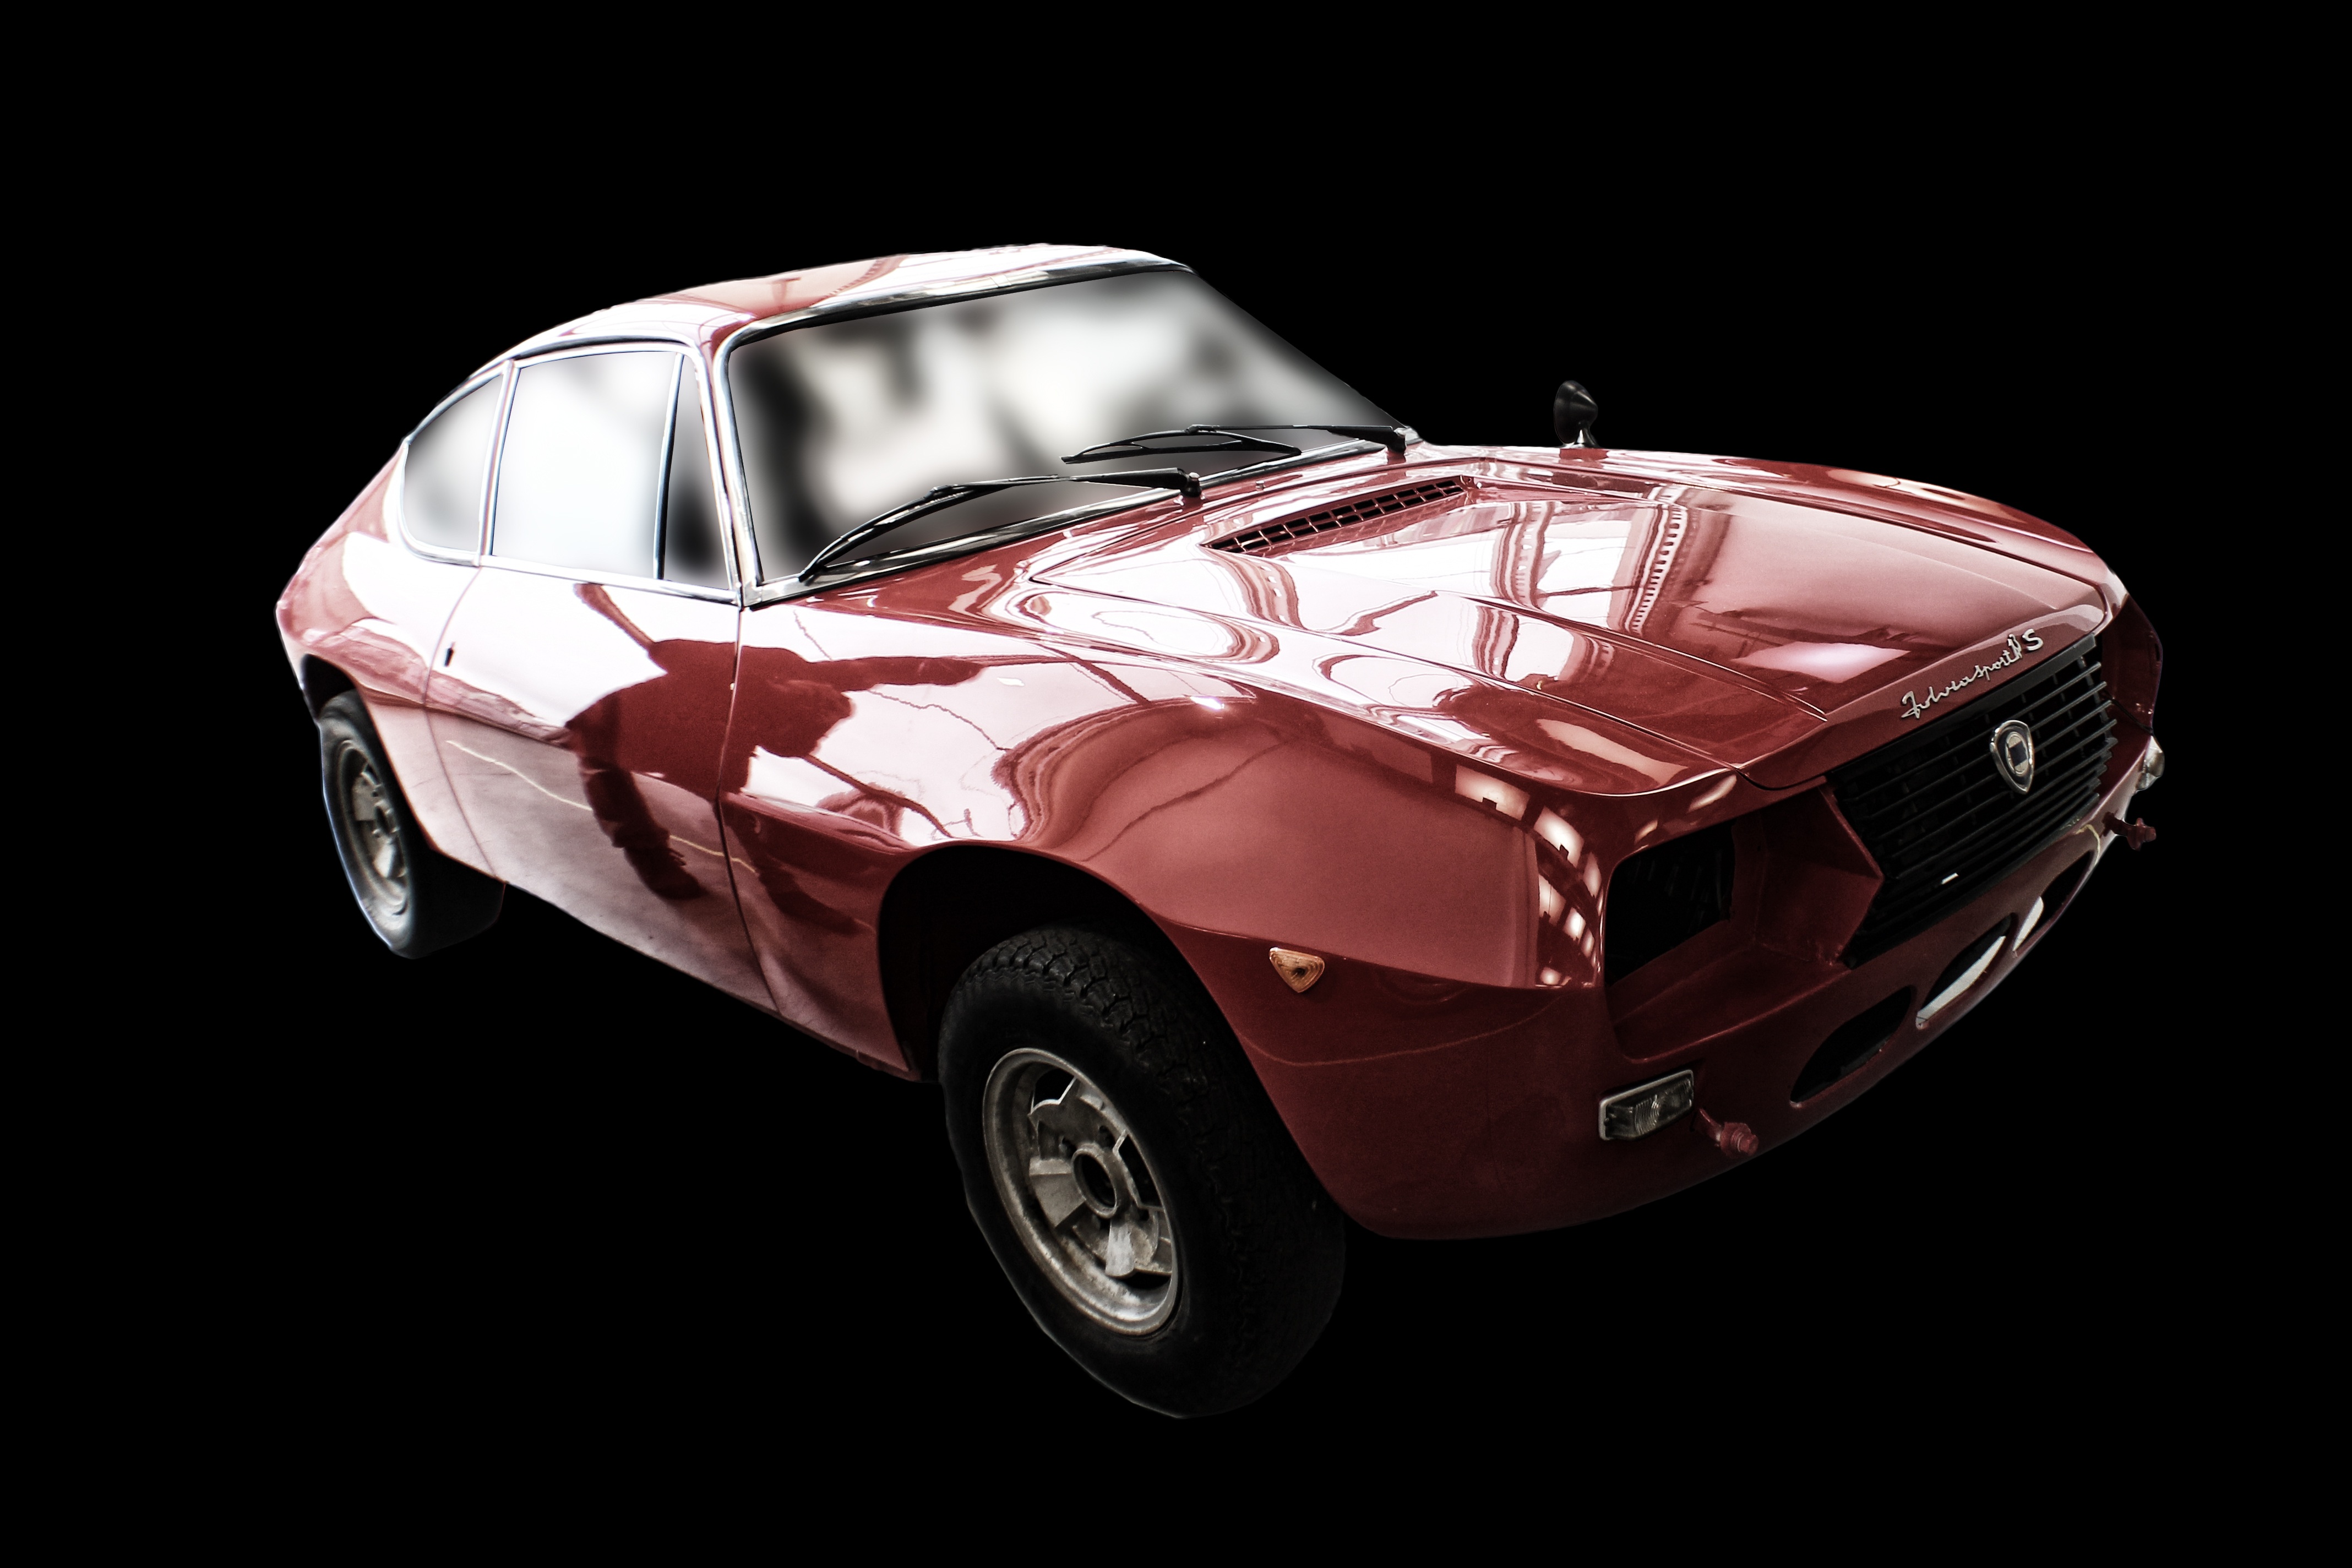
car, vintage, vehicle, auto, machine, sports car, vintage car, muscle car, race car, convertible, model car, land vehicle, automobile make, automotive exterior, automotive design, performance car